Maceration (cooking)

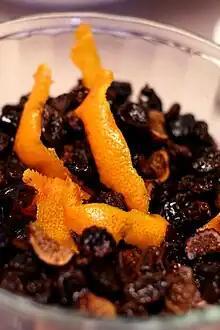
Maceration of dried fruit in rum and apple juice

Maceration is the process of preparing foods by softening, breaking down into pieces, or extracting its flavors, typically using a liquid.